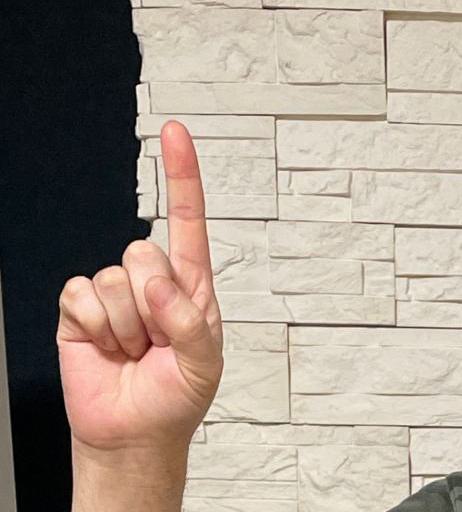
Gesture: one